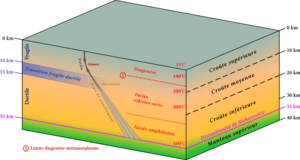
Bloc-diagramme de la structuration verticale de la croûte continentale.
La croûte continentale constitue l'armature des continents et des zones de fond marin peu profond près de leurs côtes, appelées plateaux continentaux, par opposition à la croûte océanique qui forme le fond des océans. Elle forme, avec le manteau lithosphérique sous-jacent, la lithosphère continentale.